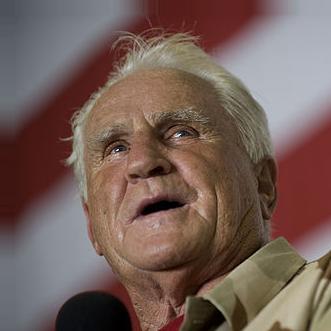
Age: 78